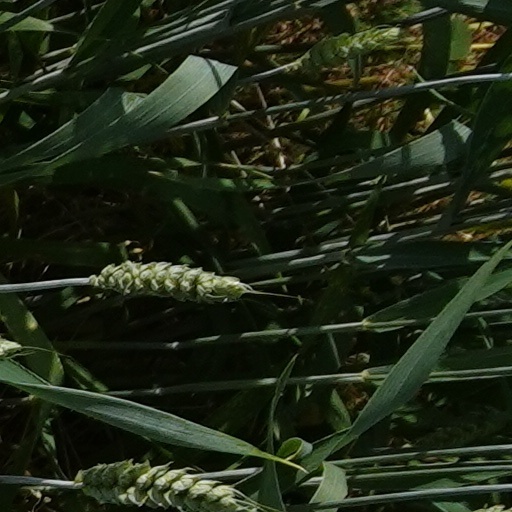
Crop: wheat